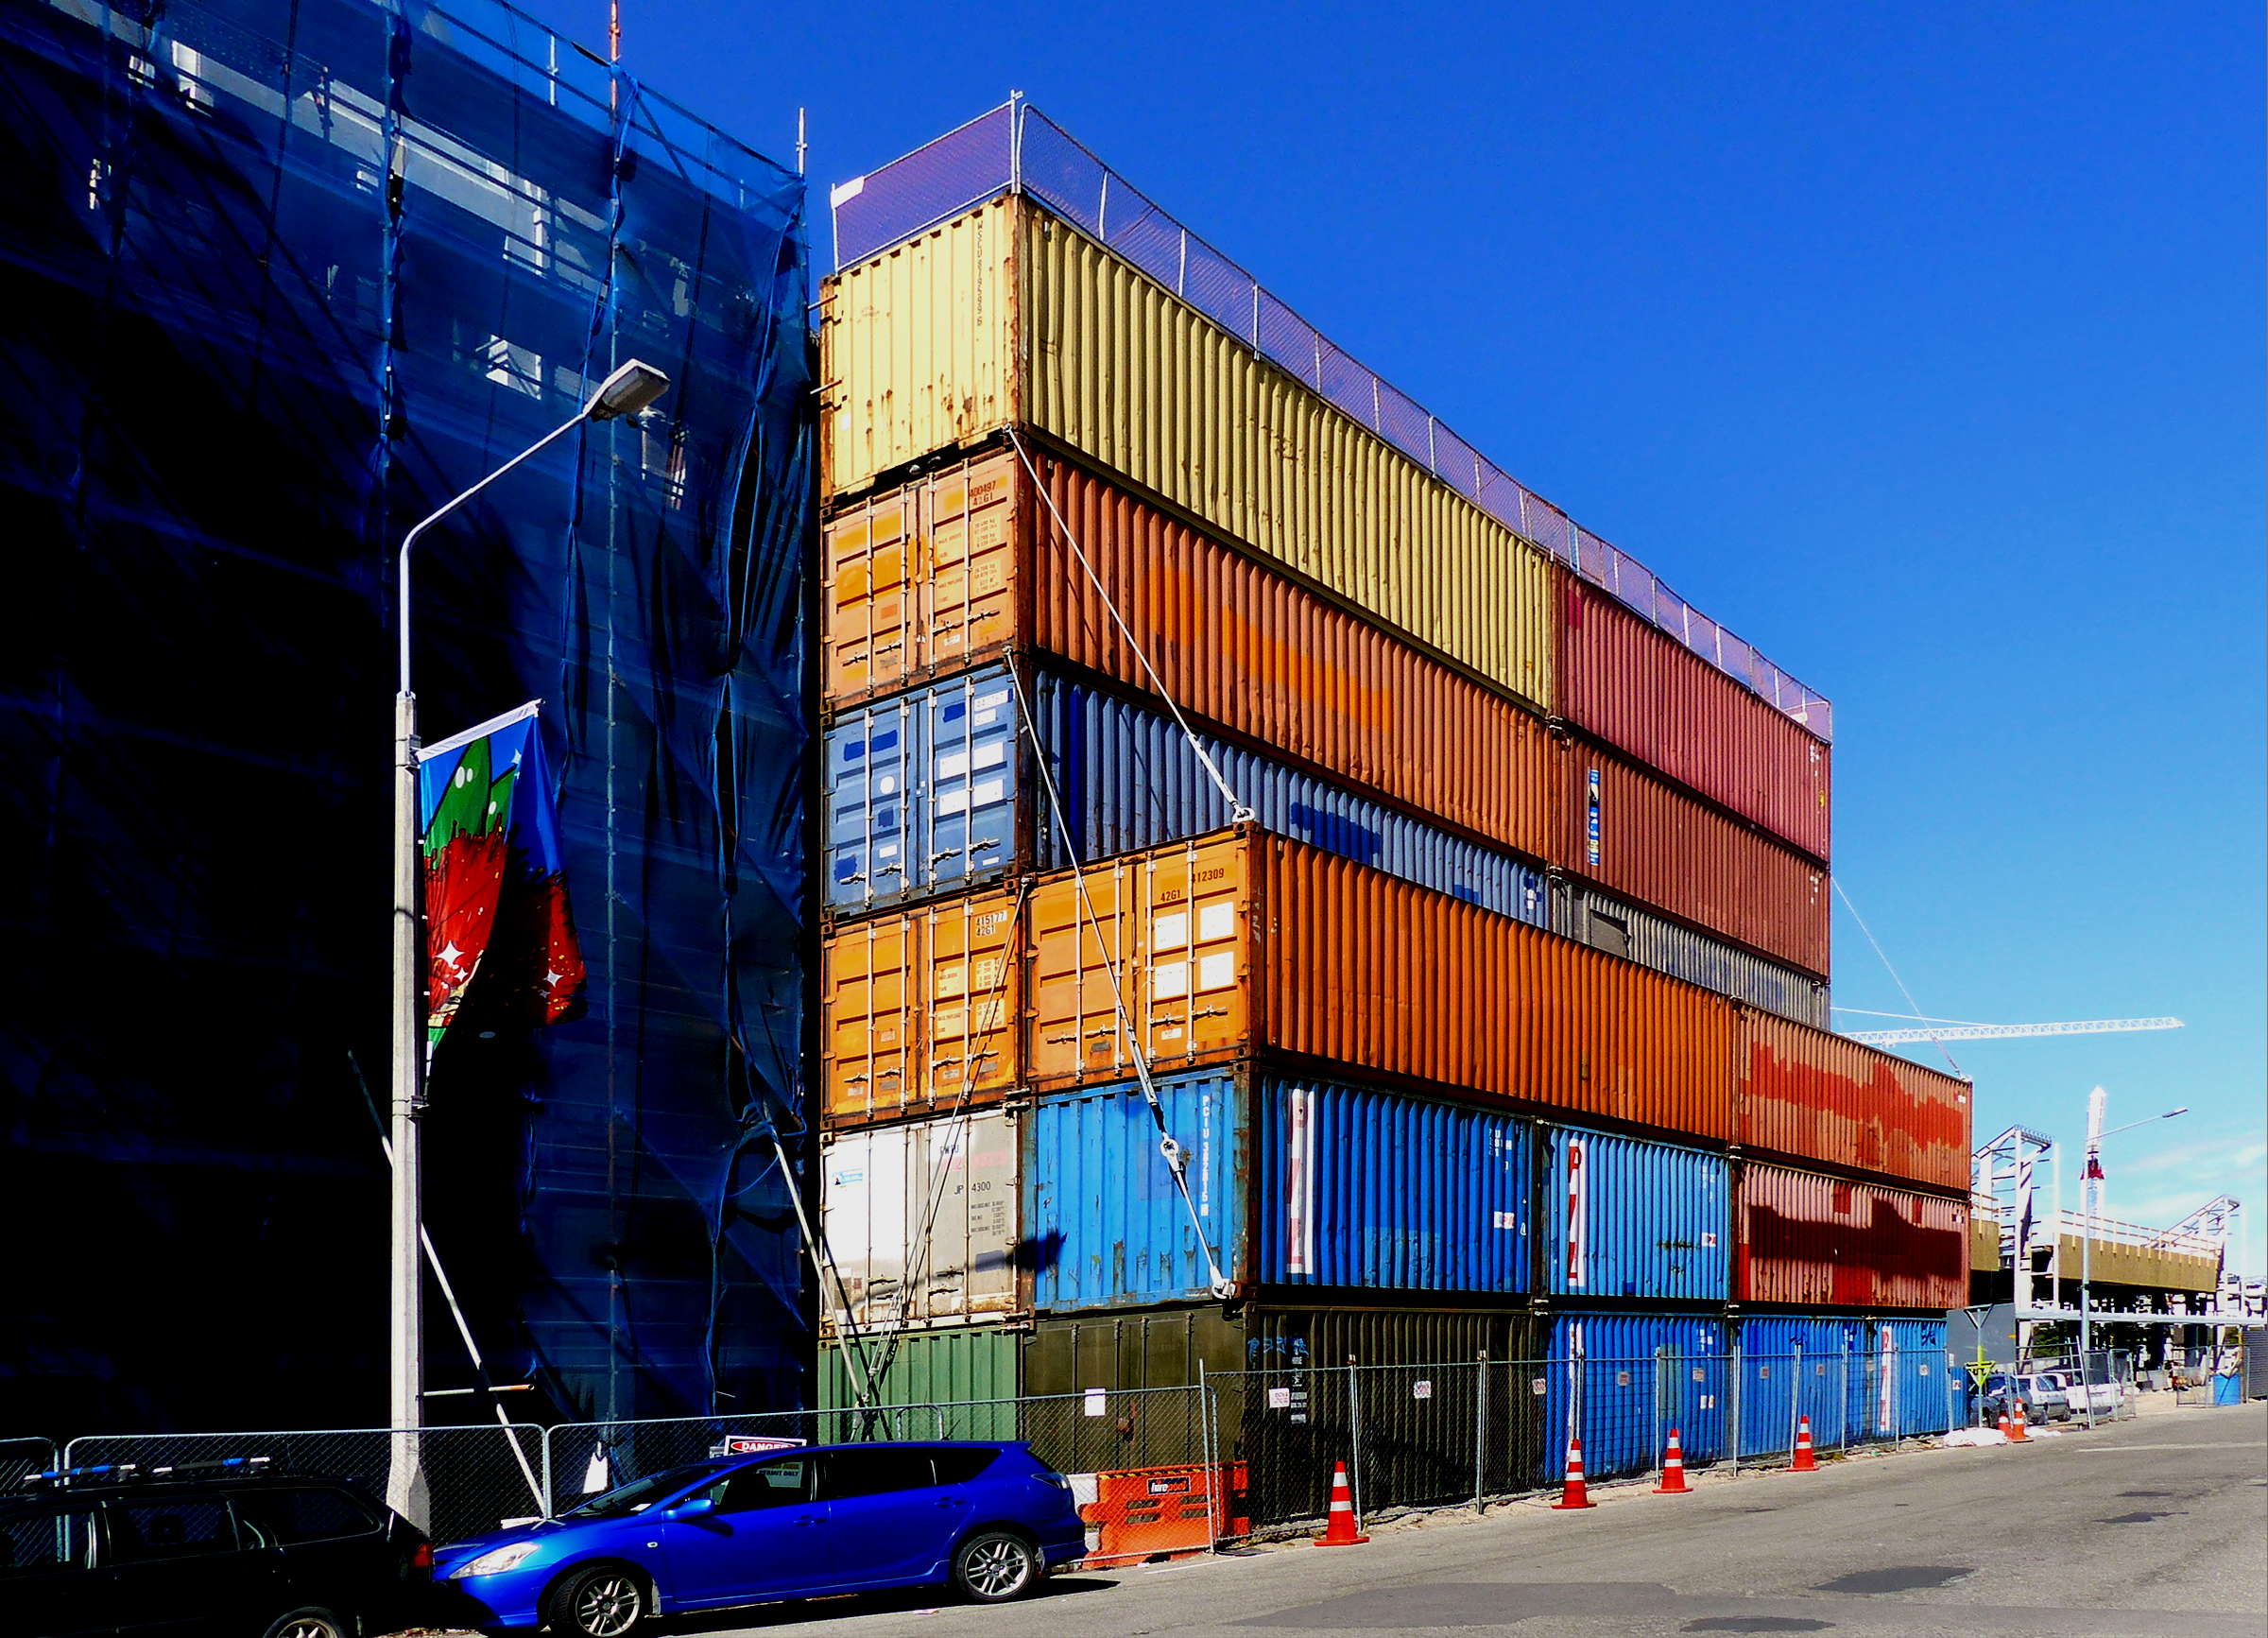
architecture, downtown, facade, tower block, barrier, lumixfz200, christchurchearthquake, shippingcontainers, commercial building, urban area